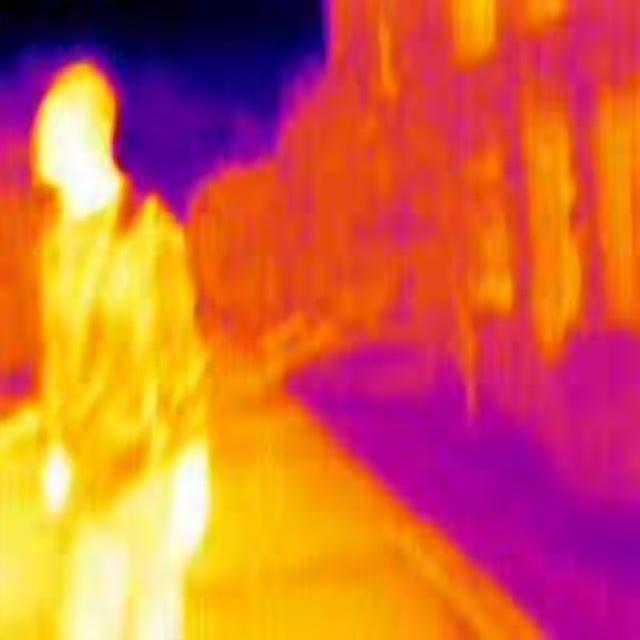
Detected objects:
label: person